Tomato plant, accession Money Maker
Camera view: horizontal (90 deg, fisheye); turntable rotation: 210 degrees
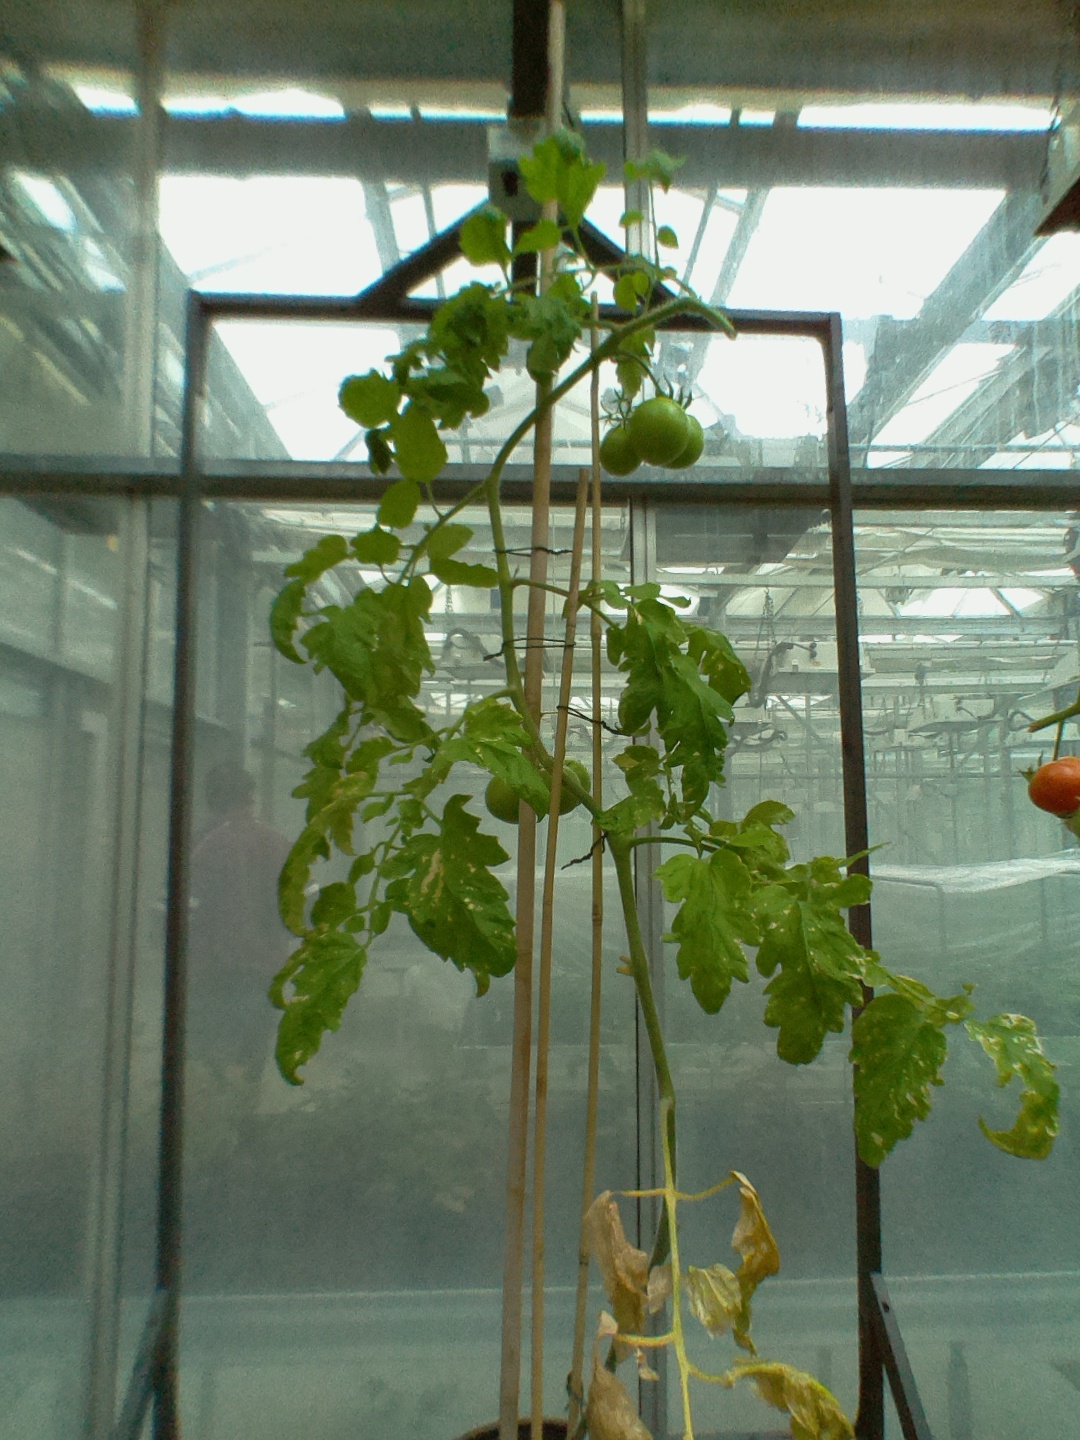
BBCH growth stage 79: 90% -100% of final fruit size